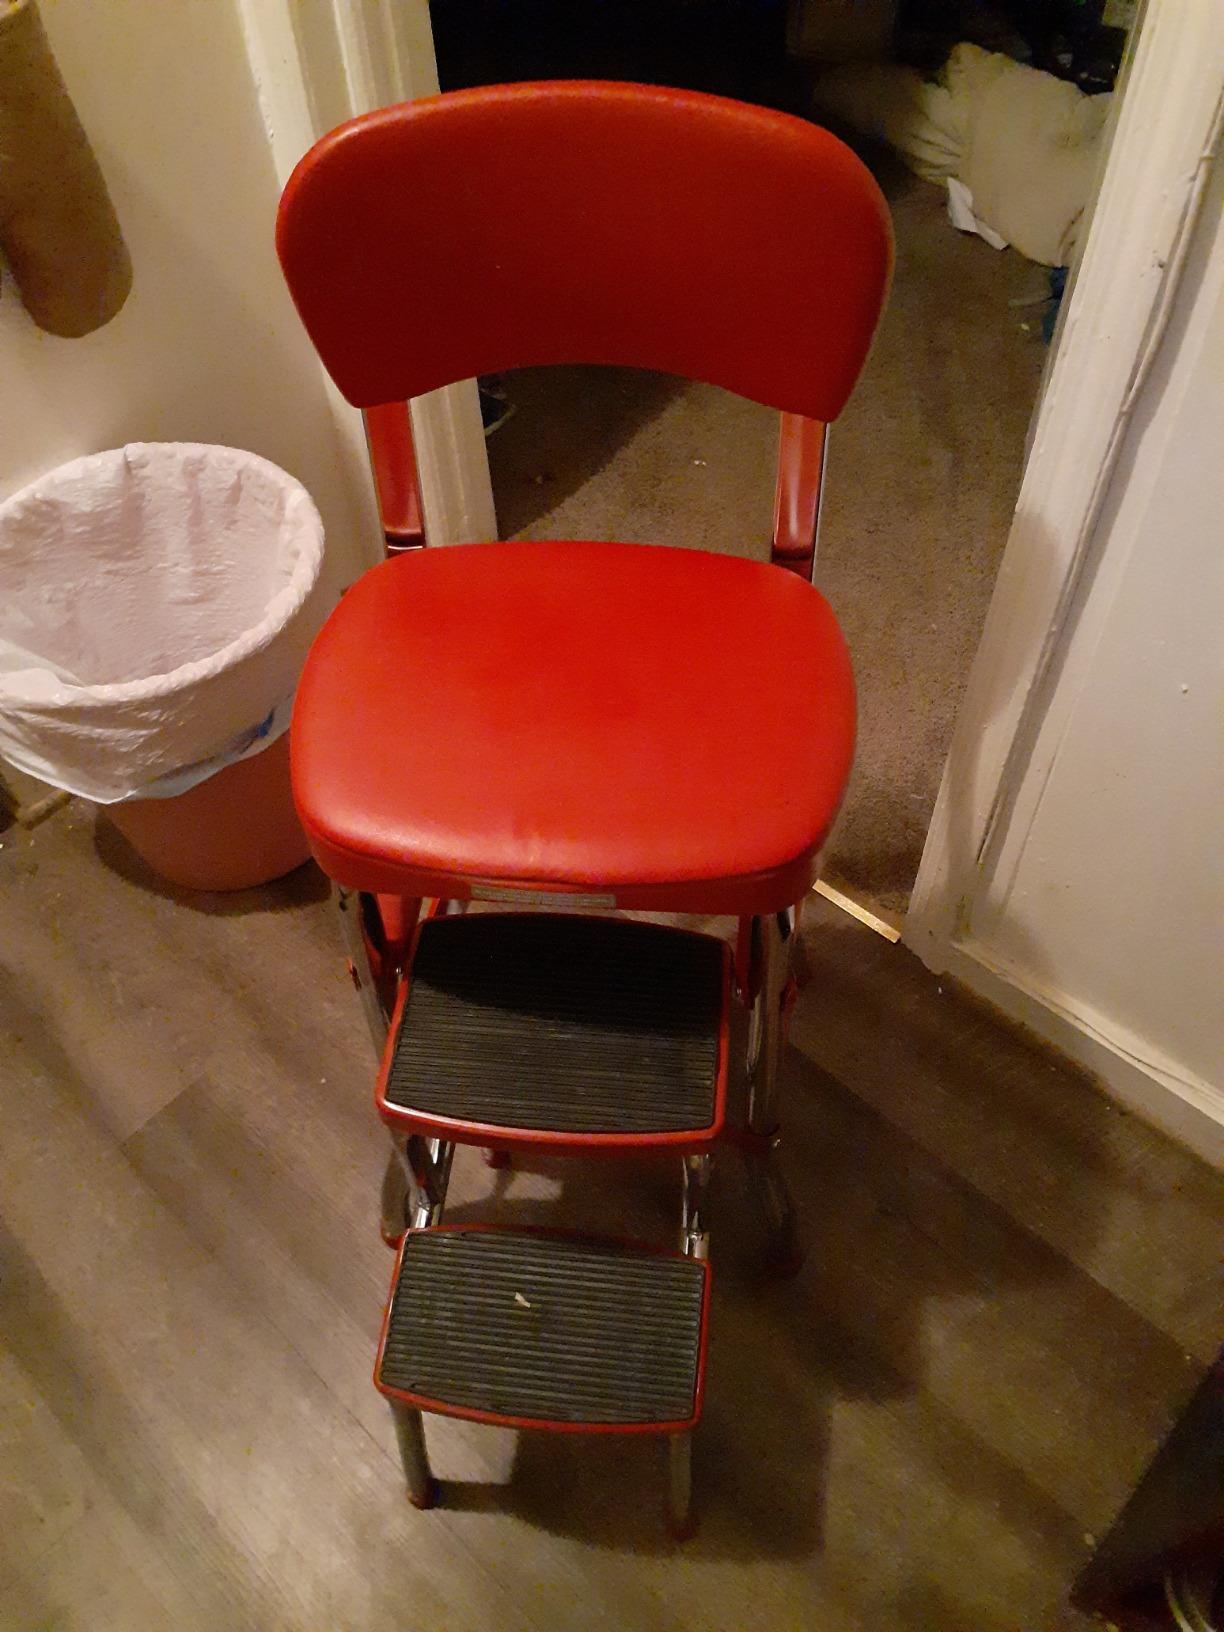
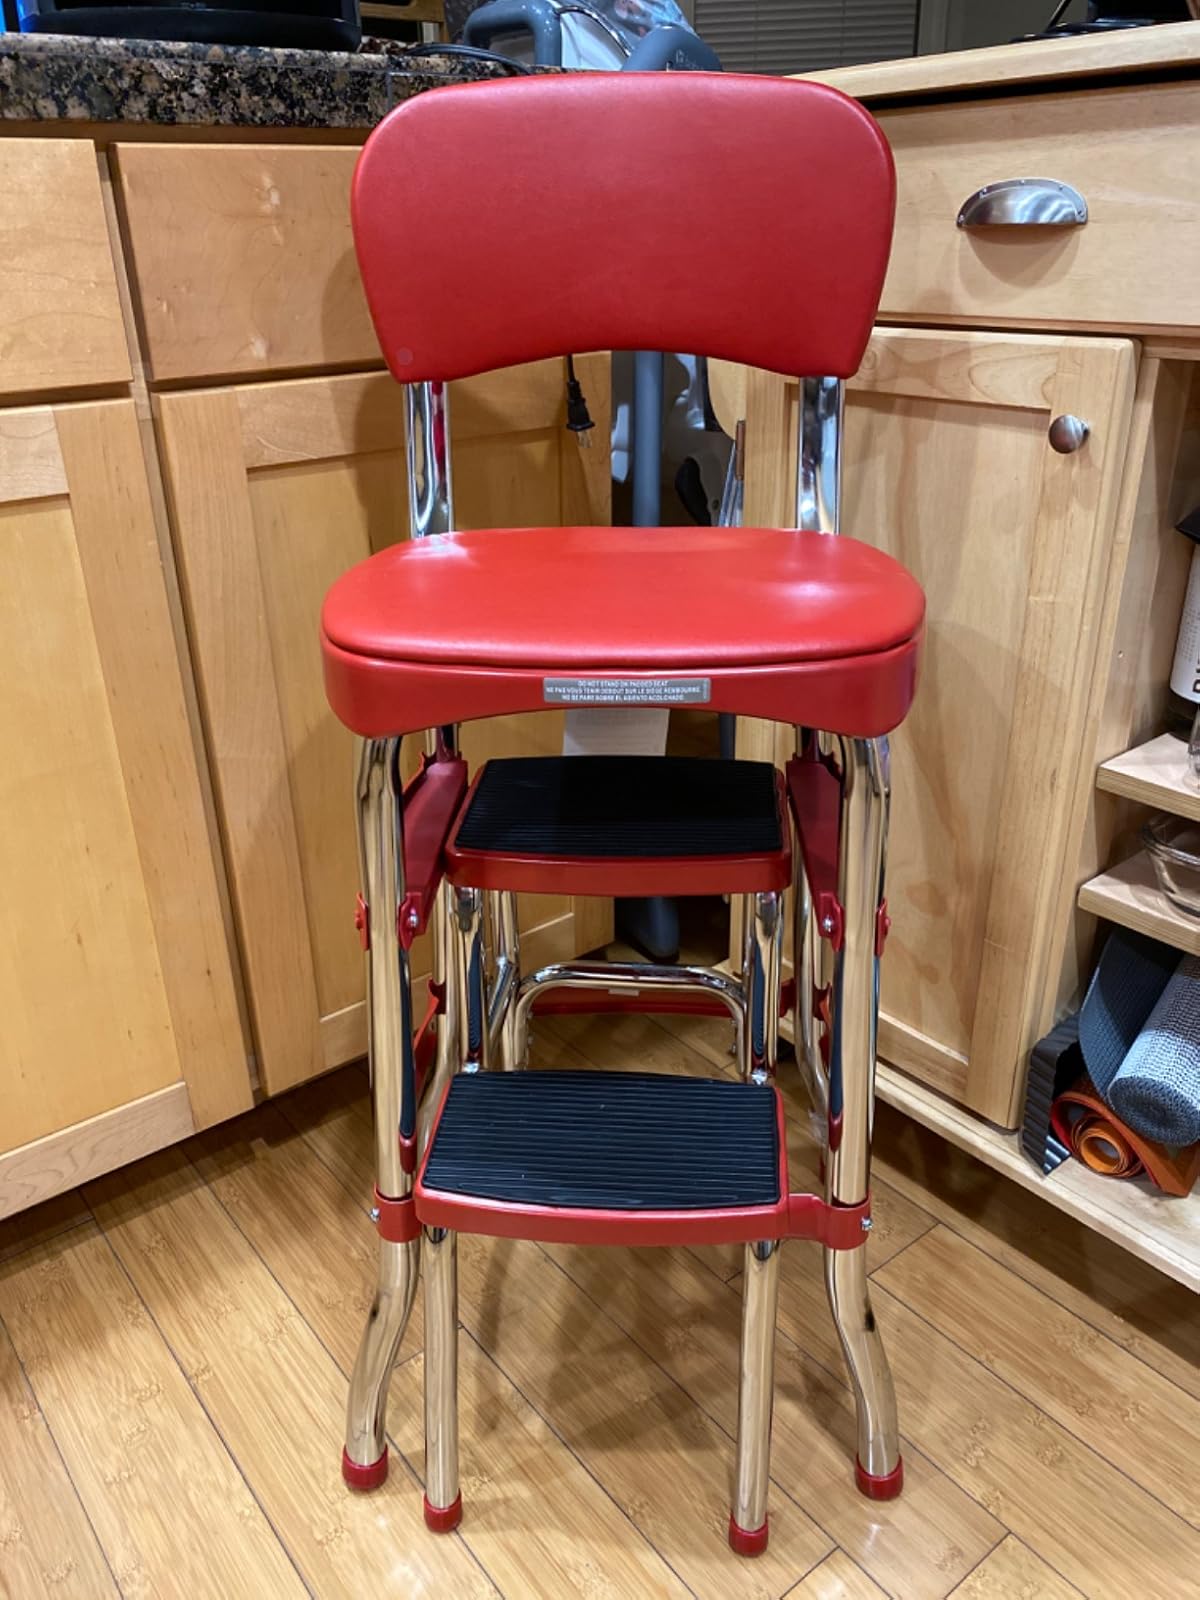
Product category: items_chair
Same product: yes